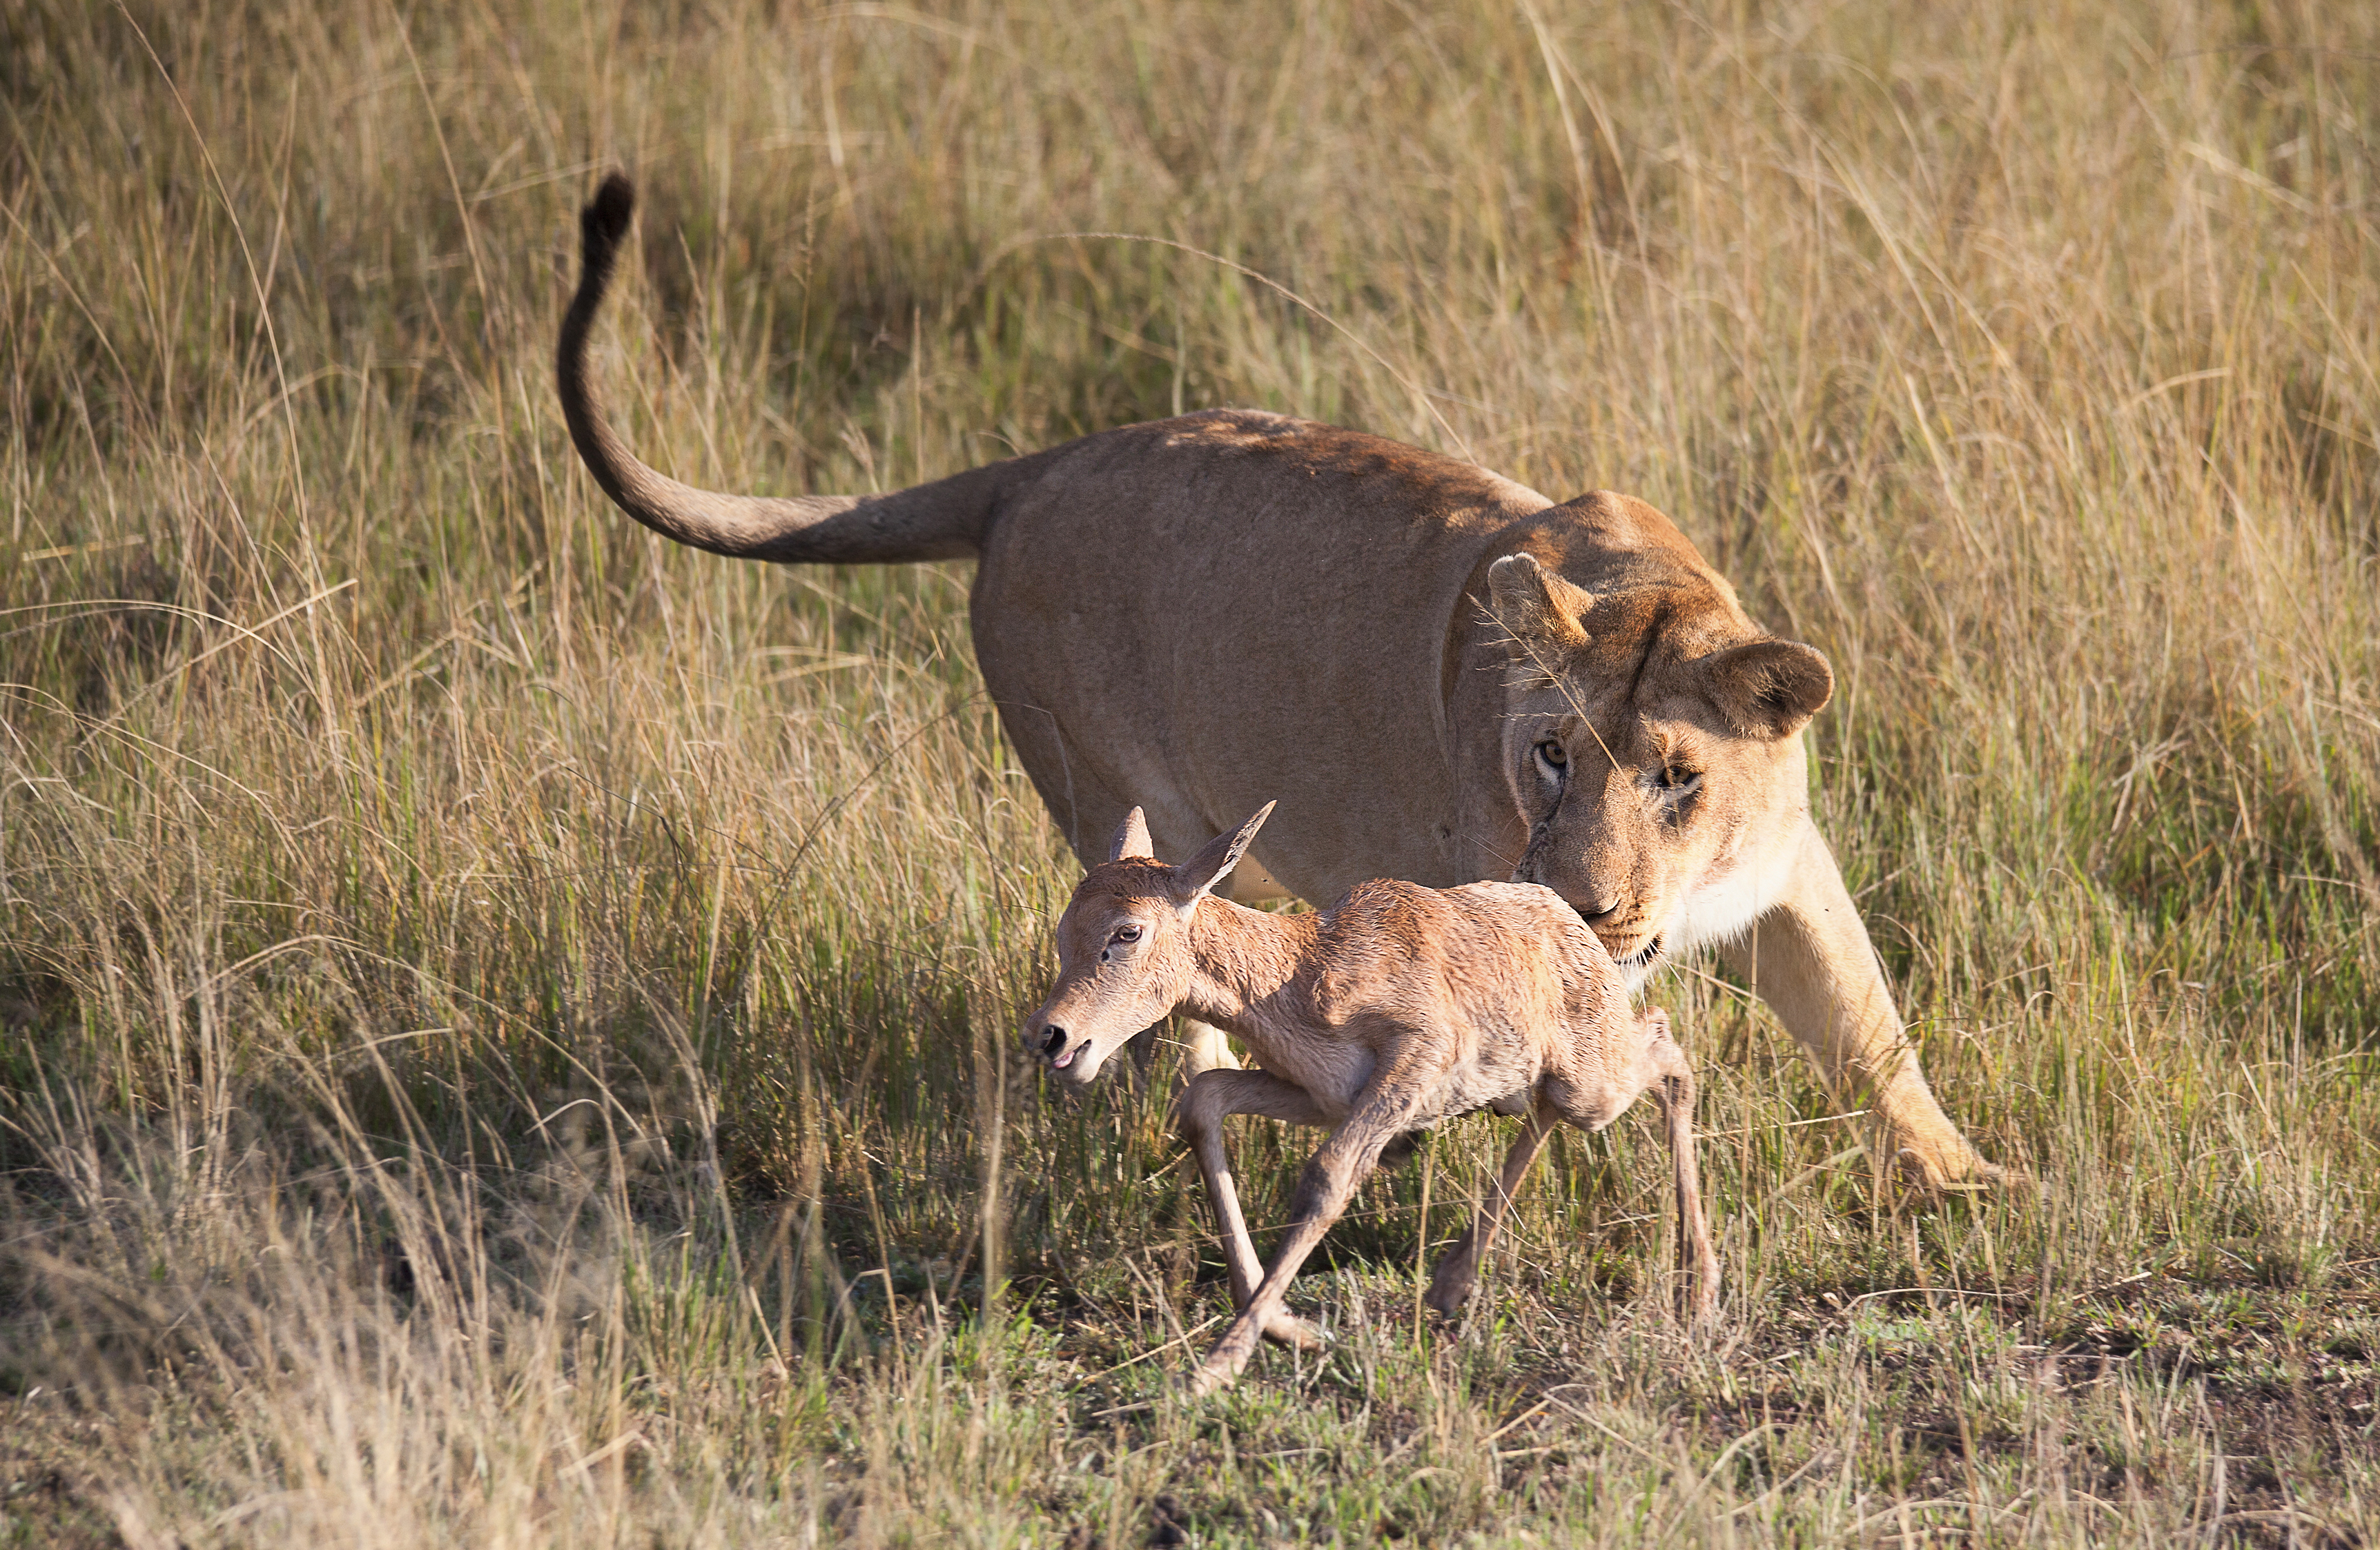
nature, grass, adventure, dog, animal, daytime, wildlife, wild, deer, fur, cat, africa, park, mammal, predator, fauna, savanna, lion, lioness, antelope, wild animal, outdoors, grassland, vertebrate, capture, carnivore, hunter, safari, dog like mammal